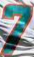
Number: 7